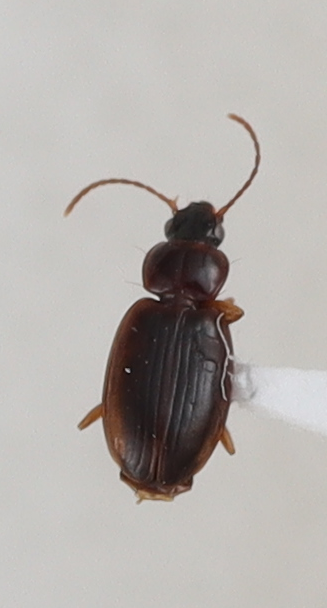
Scientific name: Trechus obtusus
Plot: 14
Trap: W
Collected: 20200623